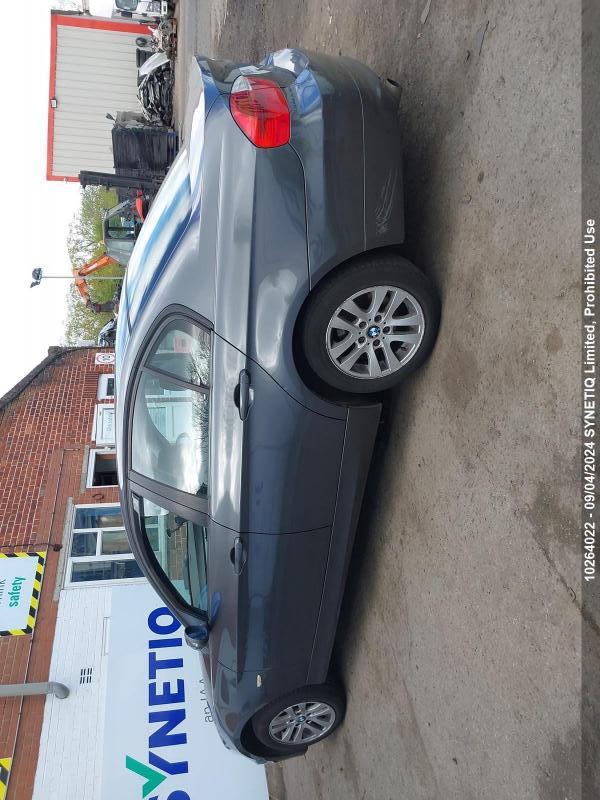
Aucun dommage détecté.
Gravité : aucun